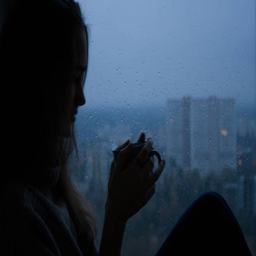
silhouette of a young beautiful girl